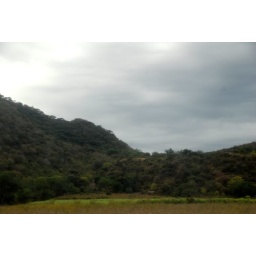
We usually see billowing fluffy clouds over the fields, hills and mountains between Guadalajara and Tepic.